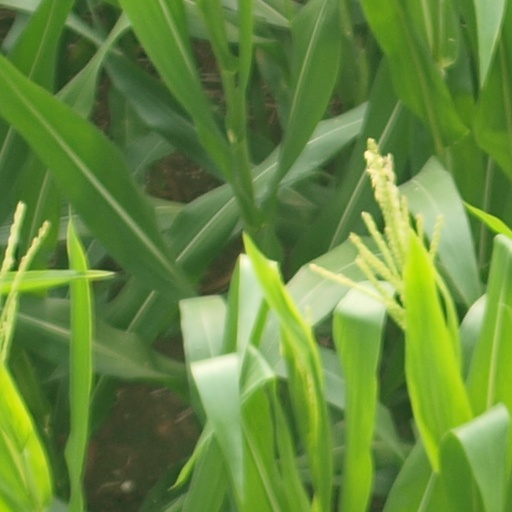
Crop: maize; corn